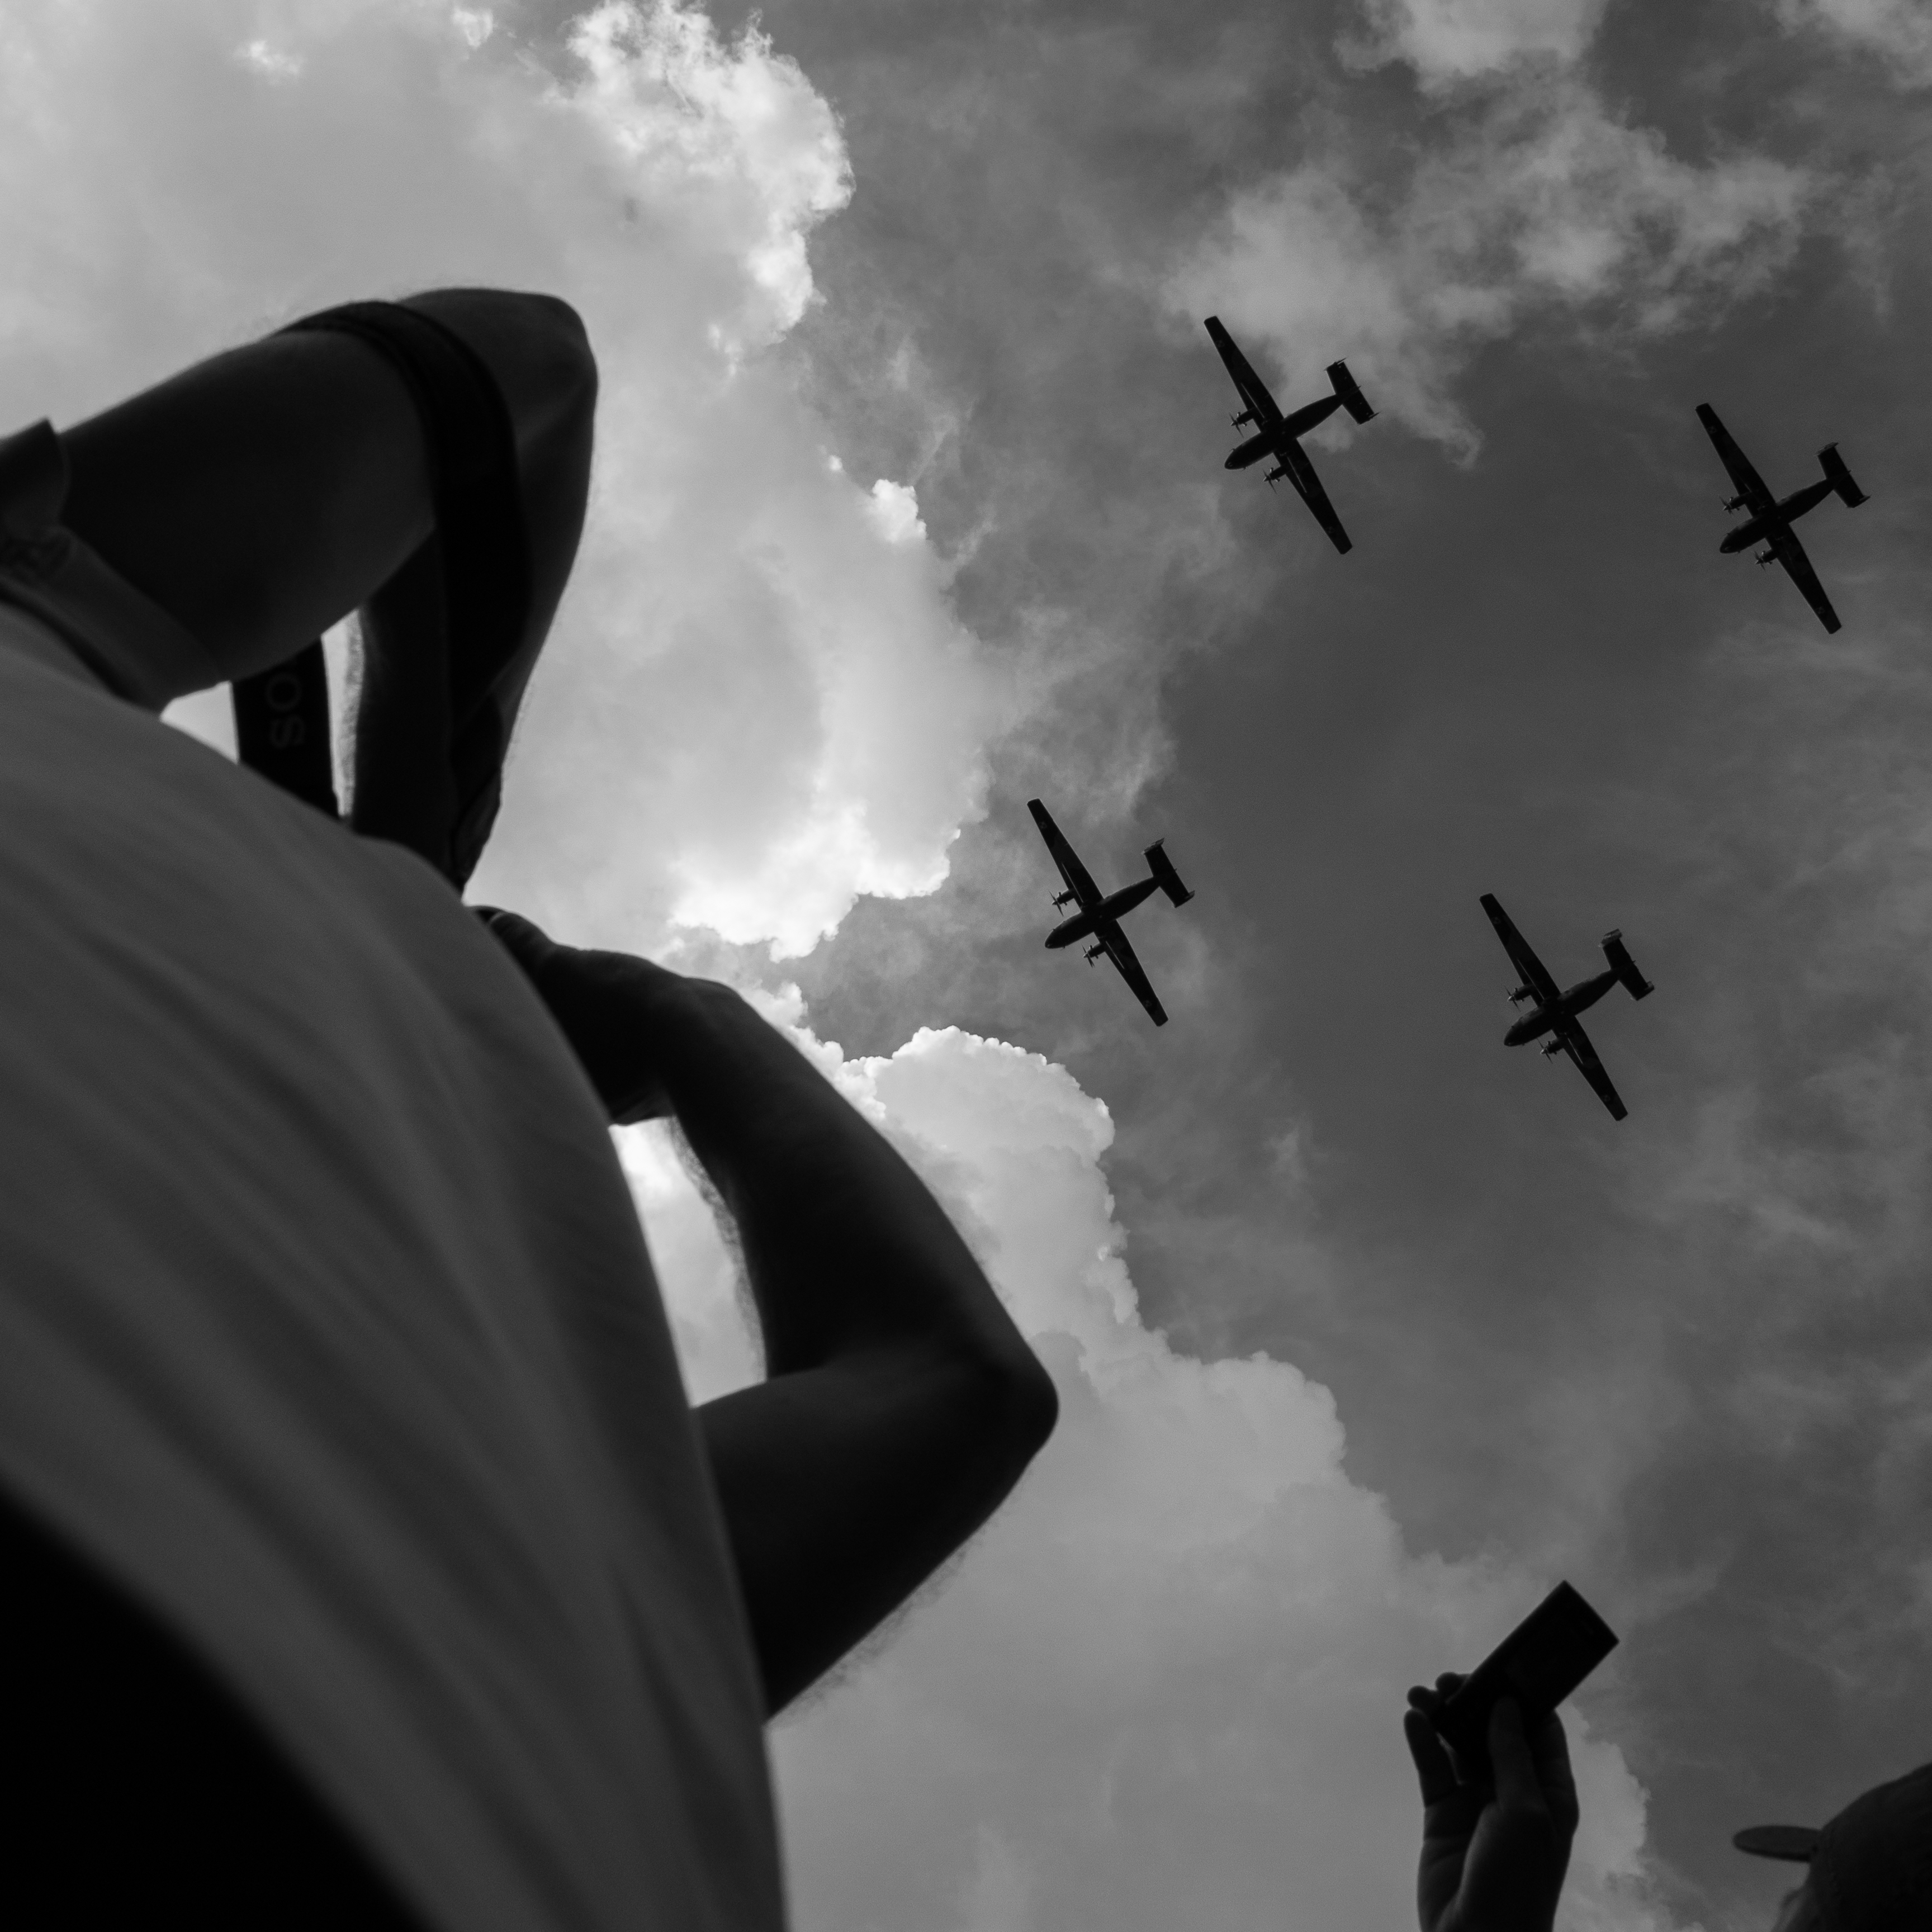
hand, silhouette, black and white, white, street, photography, wind, darkness, black, monochrome, streetphotography, flickr, thomas, olympus, omd, fuji, leica, monochrom, leuthard, hcb, thomasleuthard, monochrome photography, atmosphere of earth